Rosina Vokes

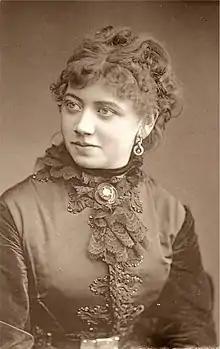
Rosina Vokes in 1875

Rosina Vokes (18 October 1854 – 27 January 1894) was a British music hall, pantomime and burlesque actress and dancer and a member of the Vokes Family troupe of entertainers before having a successful career in her own right in North America from 1885 to 1893.